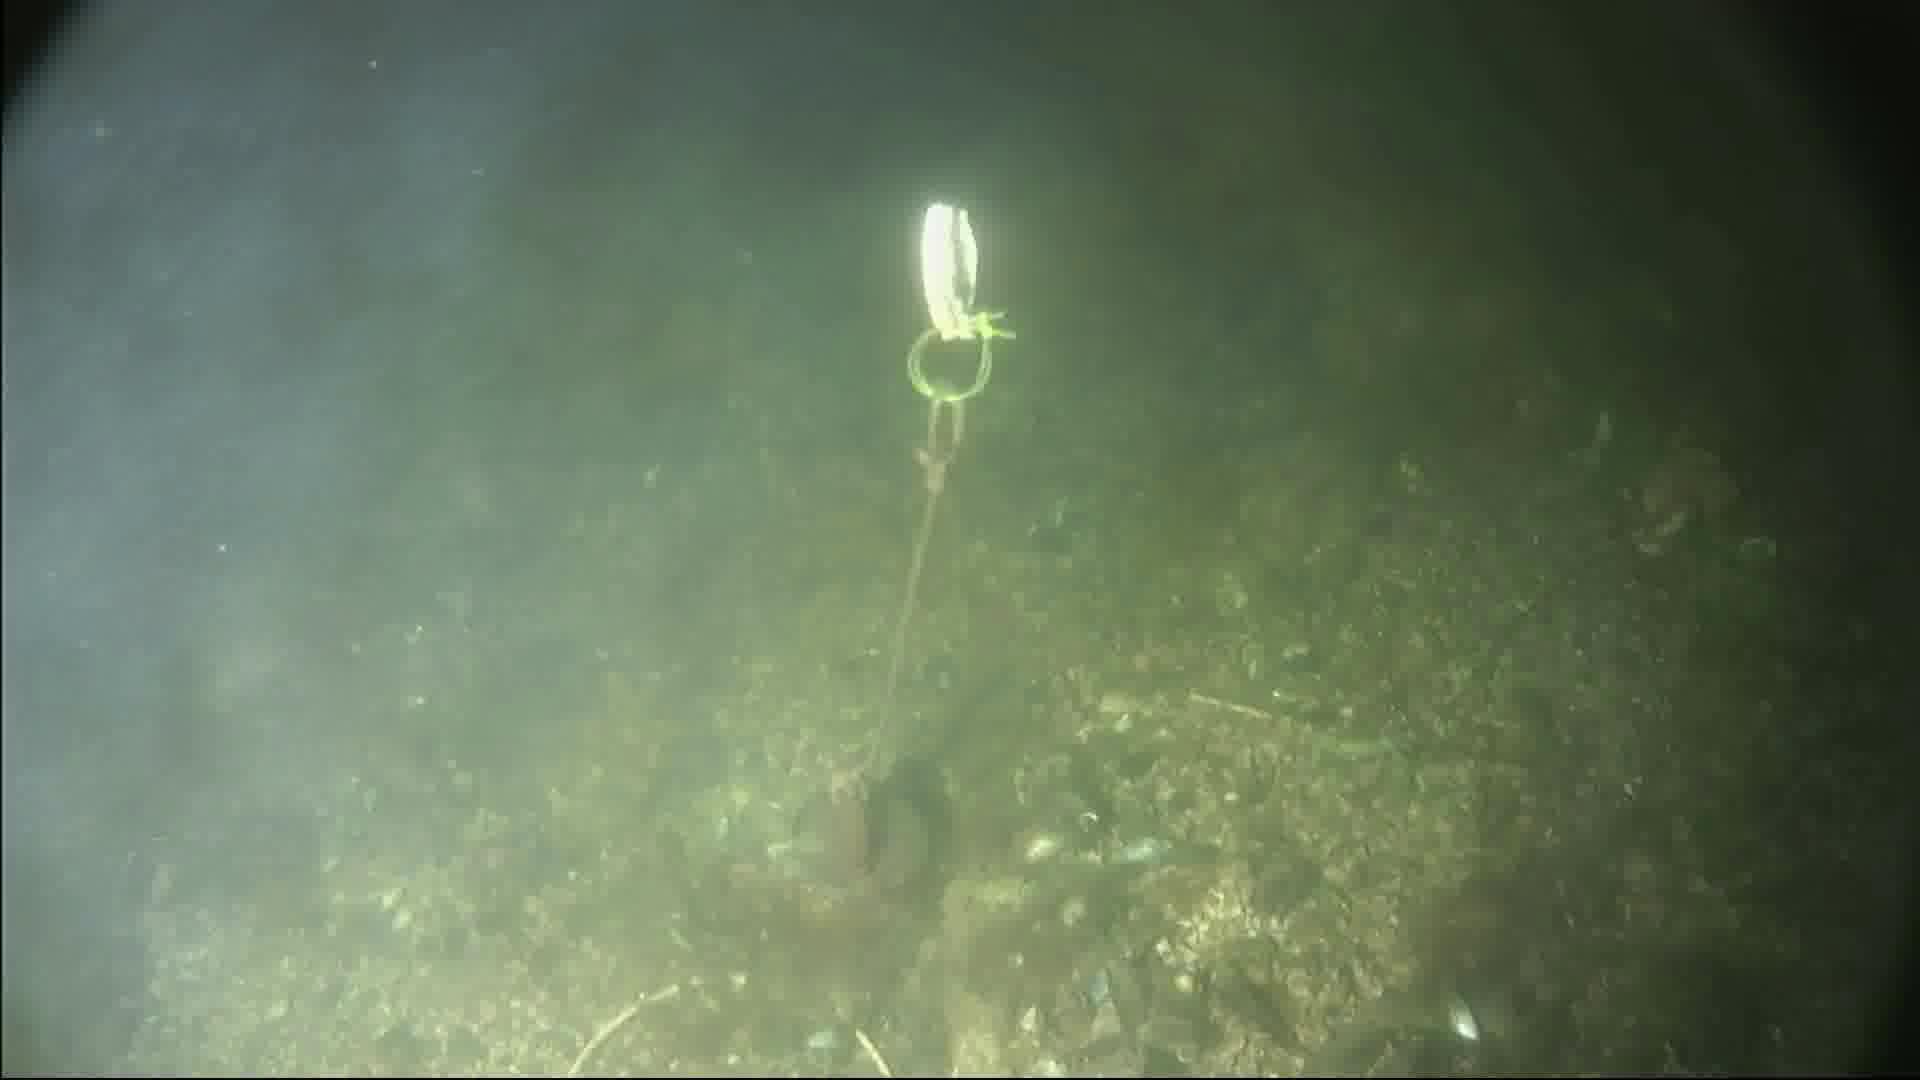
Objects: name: crab